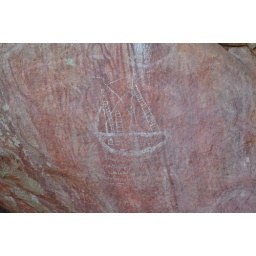
Painting of a boat with writing under it dating back before white settlers ...still a mystery!